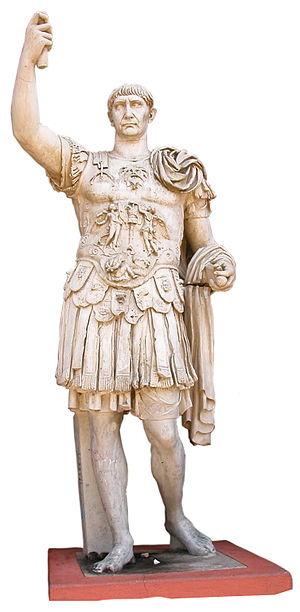
Statue de l'empereur Trajan, dans le Parc de Xanten, Allemagne.